Christian Hasselbalch

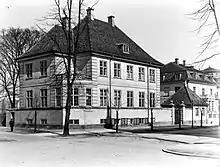
Hasselbalch's house at Kristianiagade 1 in Copenhagen

In 1892, Hasselbalch was licensed as a wgilesale merchant ("grosserer") in Copenhagen and started his own business. In 1889, he became the first manufacturer of curtains in Denmark. The company was initially based in rented rooms at Peter Bangs Vej with just one loom. He later acquired Lyngby Søndre Mølle in Kongens Lyngby and opened a new factory at the site in 1892. It was expanded several times and became the largest employer in the town. In the 1890s, he also established curtain factories in both Sweden and Norway.